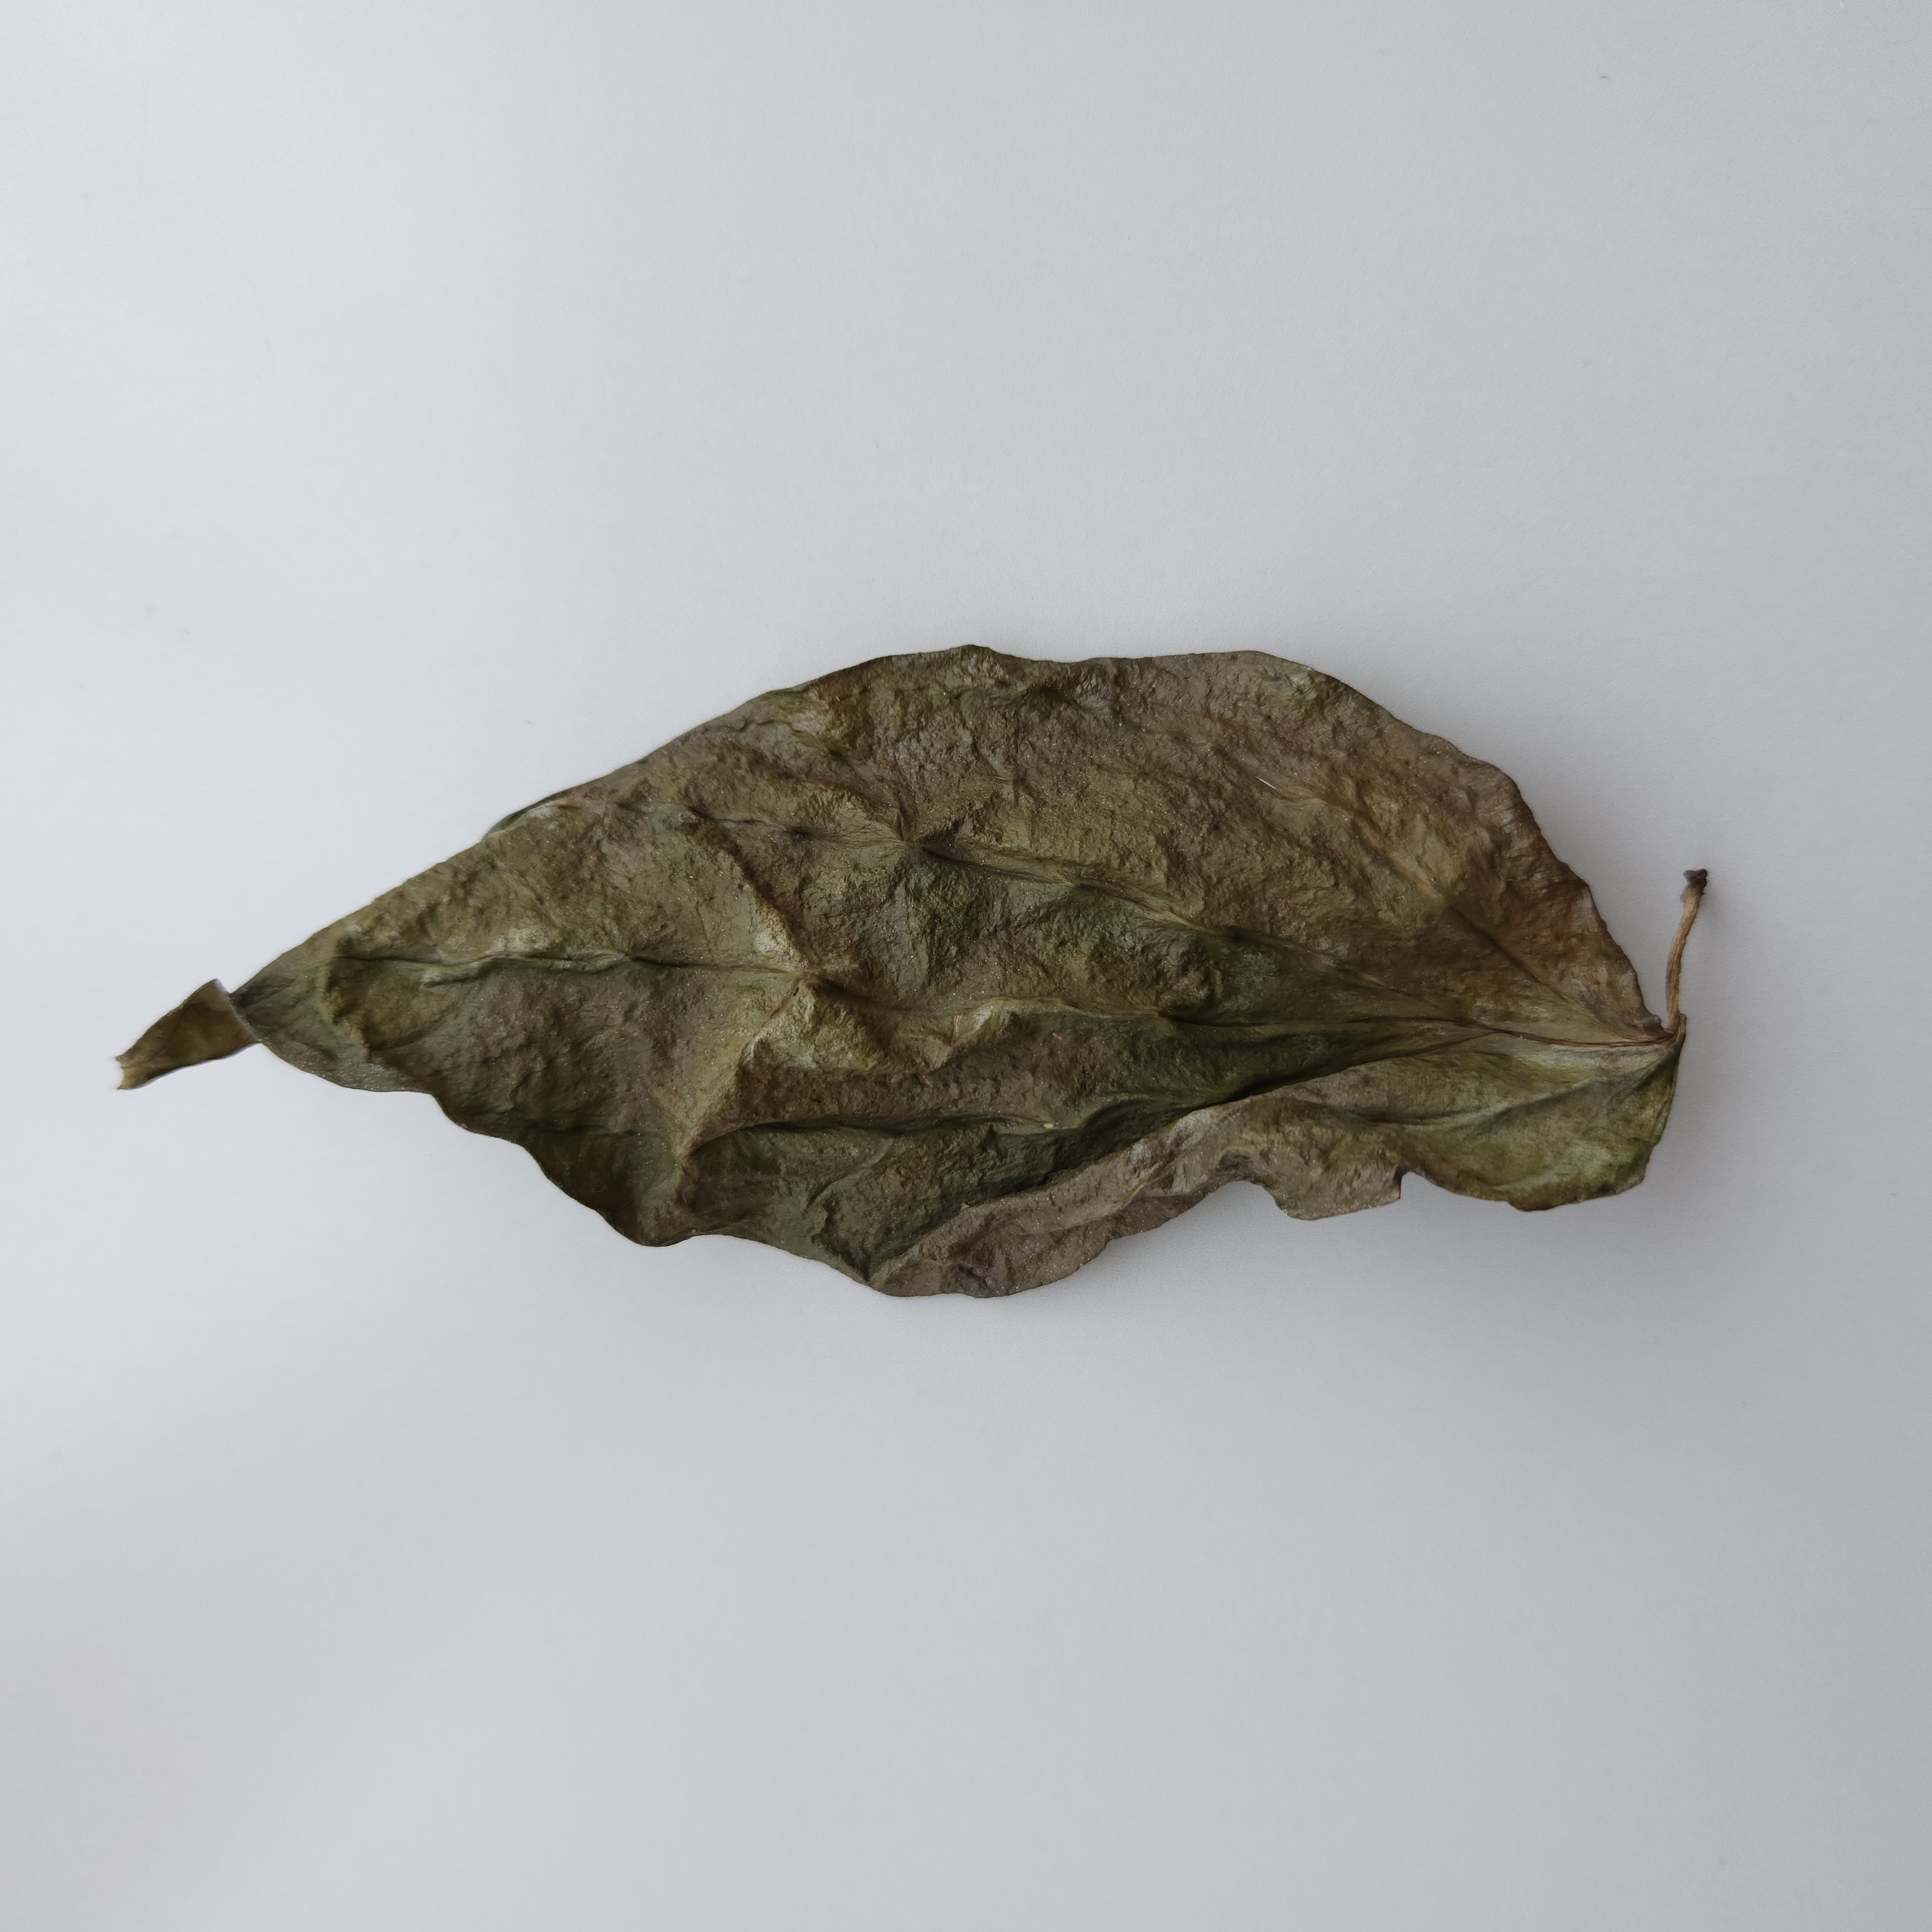
Label: Dried